Hafte Tir Square

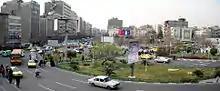
Haft-e-Tir Square, from eastern side

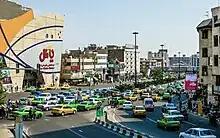
Haft-e-Tir Square, from northern side

Previously Haft-e-Tir was known as 25th Shahrivar Square, which was a name given by the former pre-revolutionary Pahlavi government up until the revolution.